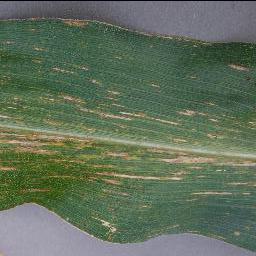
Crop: corn
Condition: (maize)_cercospora_spot_gray_spot